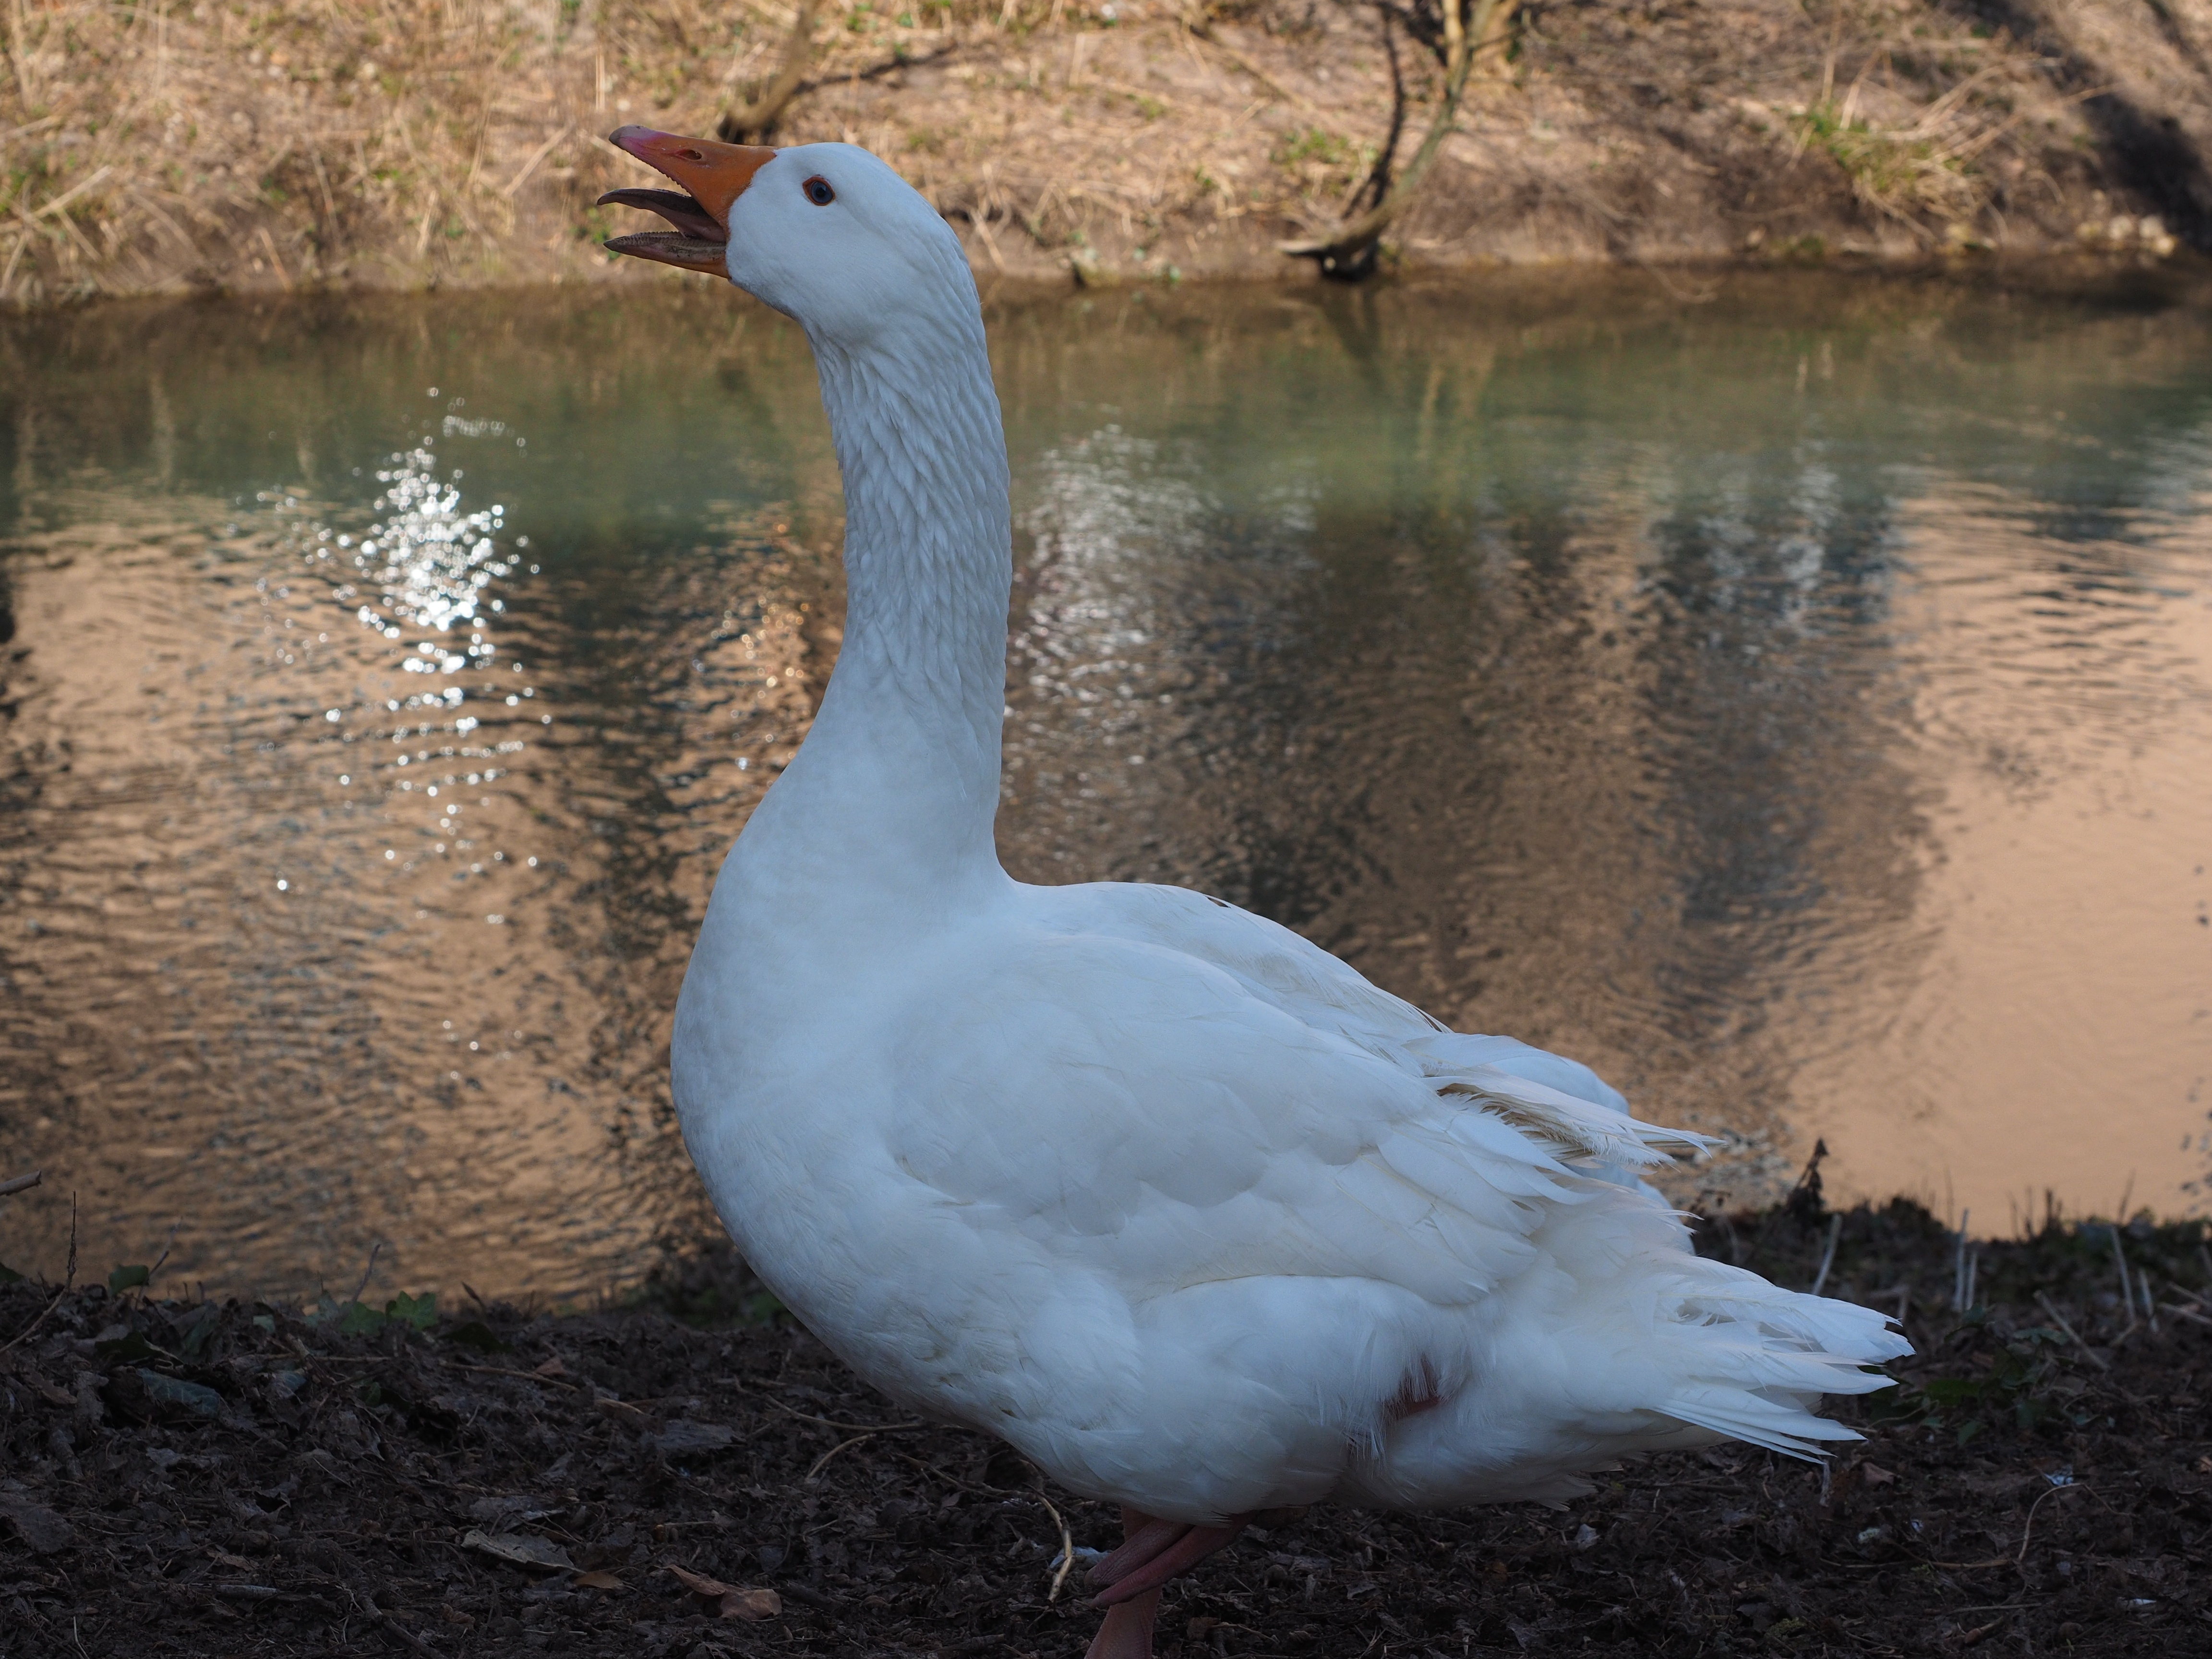
nature, bird, white, animal, river, wildlife, beak, livestock, fowl, fauna, poultry, swan, bank, duck, goose, vertebrate, scream, waterfowl, attention, water bird, riverside, domestic goose, ducks geese and swans